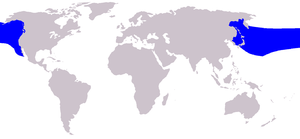
La bérardie de Baird est une espèce de baleines à bec du genre Berardius. Elle a été décrite par Leonhard Hess Stejneger en 1883 à partir d’un spécimen trouvé en mer de Béring. Il l’a nommé en hommage à Spencer Fullerton Baird, un ancien secrétaire de la Smithsonian Institution.